Chinese red eggs

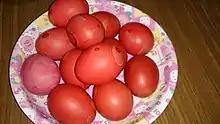
Chinese red eggs

Chinese red eggs (紅雞蛋) are bright pink hard-boiled chicken eggs used in Chinese cuisine. After boiling, a wet red calligraphy paper is wiped over the eggs to create a pink coloring.